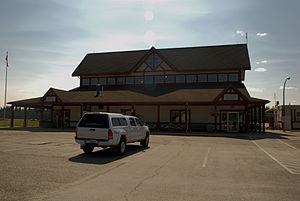
L'aéroport de Quesnel est un aéroport situé en Colombie-Britannique, au Canada.